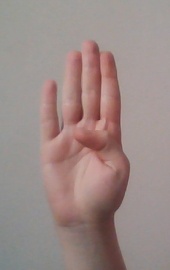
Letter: kaaf